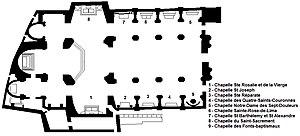
Plan de la cathédrale Ste Réparate de Nice
La cathédrale Sainte-Réparate de Nice est une cathédrale catholique romaine édifiée dans le Vieux-Nice, dont le bâtiment actuel est construit entre 1650 et 1699, année de sa consécration. Elle est le siège du diocèse de Nice.